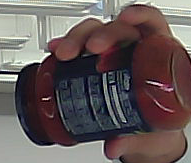
Product: barilla_pomodoro